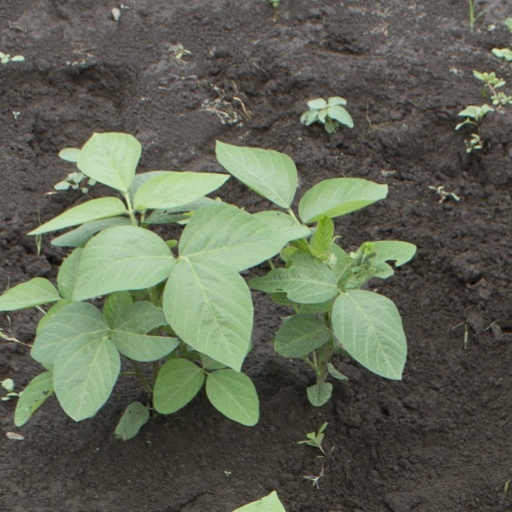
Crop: soybean